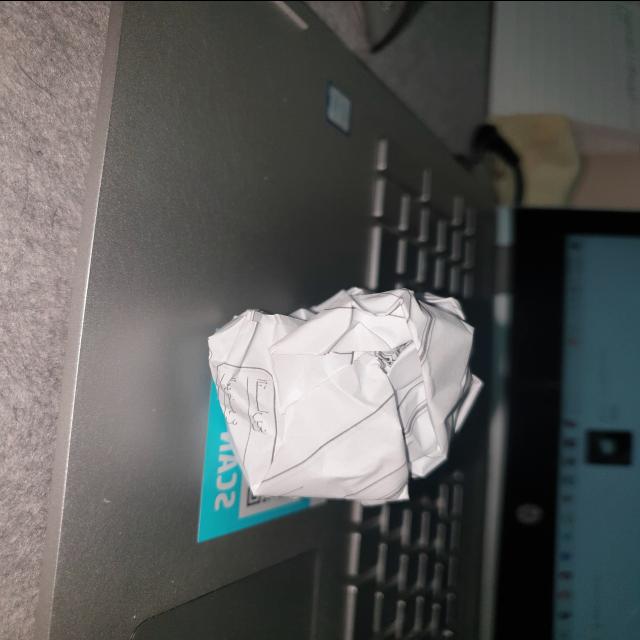
Label: tissues